Queens Technical High School

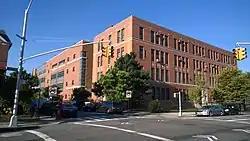
Exterior of Queens Technical High School

Queens Technical High School is a public career and technical education secondary school located in Long Island City, NY. The school has an enrollment of 1,400 students and serves grades 9-12. A new wing, completed in 2005, added a cafeteria, library, gymnasium, and additional classrooms. The following career and technical programs are available to students: Electrical Design and Installation, Plumbing Design and Technology, Pre-Engineering Electronic Technology, Computer Technology and Information Systems, Cisco networking, Cosmetology Careers/Salon Management, Barbering, and Graphic Design. The school is operated by the New York City Department of Education.